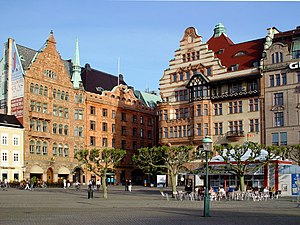
Stortorget (Malmø)
Stortorvet, sommeren 2008
"Stortorget er et torv i Malmø. Anlæggelsen af torvet blev påbegyndt af borgmester Jørgen Kock i 1538 i forbindelse med nedrivningen af Helligåndsklosteret, som med sin kirkegård optog omkring 70 procent af fremtidens torv. I en note henvises der til ""thet ny torg"" i 1542. Den storslåede rådhus langs pladsens østlige side blev indviet i 1547. Rådhuset var på den tid det største af sin art i Norden.